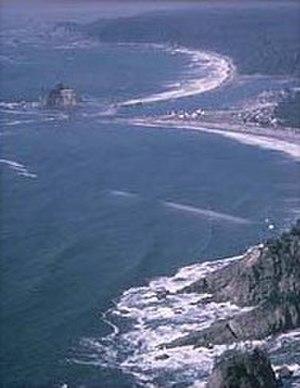
L’Olympic Coast National Marine Sanctuary, littéralement « Sanctuaire national marin de la côte Olympique », est un des quatorze sanctuaires marins des États-Unis. Situé au large de la péninsule Olympique à l'ouest de l'État de Washington, il protège une zone de 8 572 km² appartenant à l'océan Pacifique.